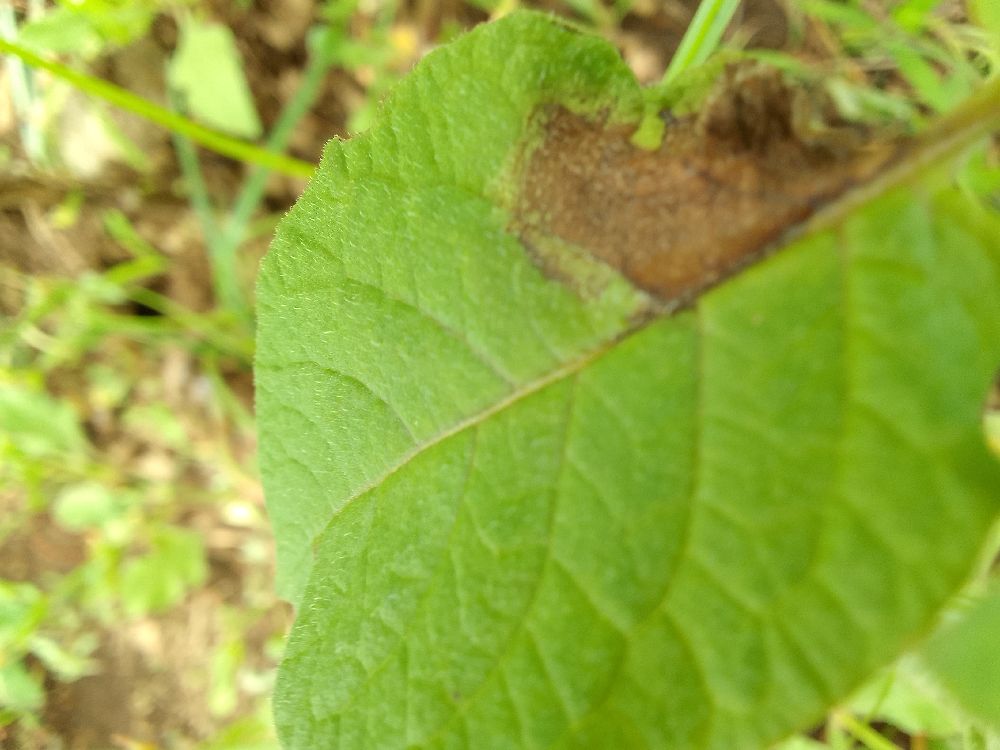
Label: Late blight